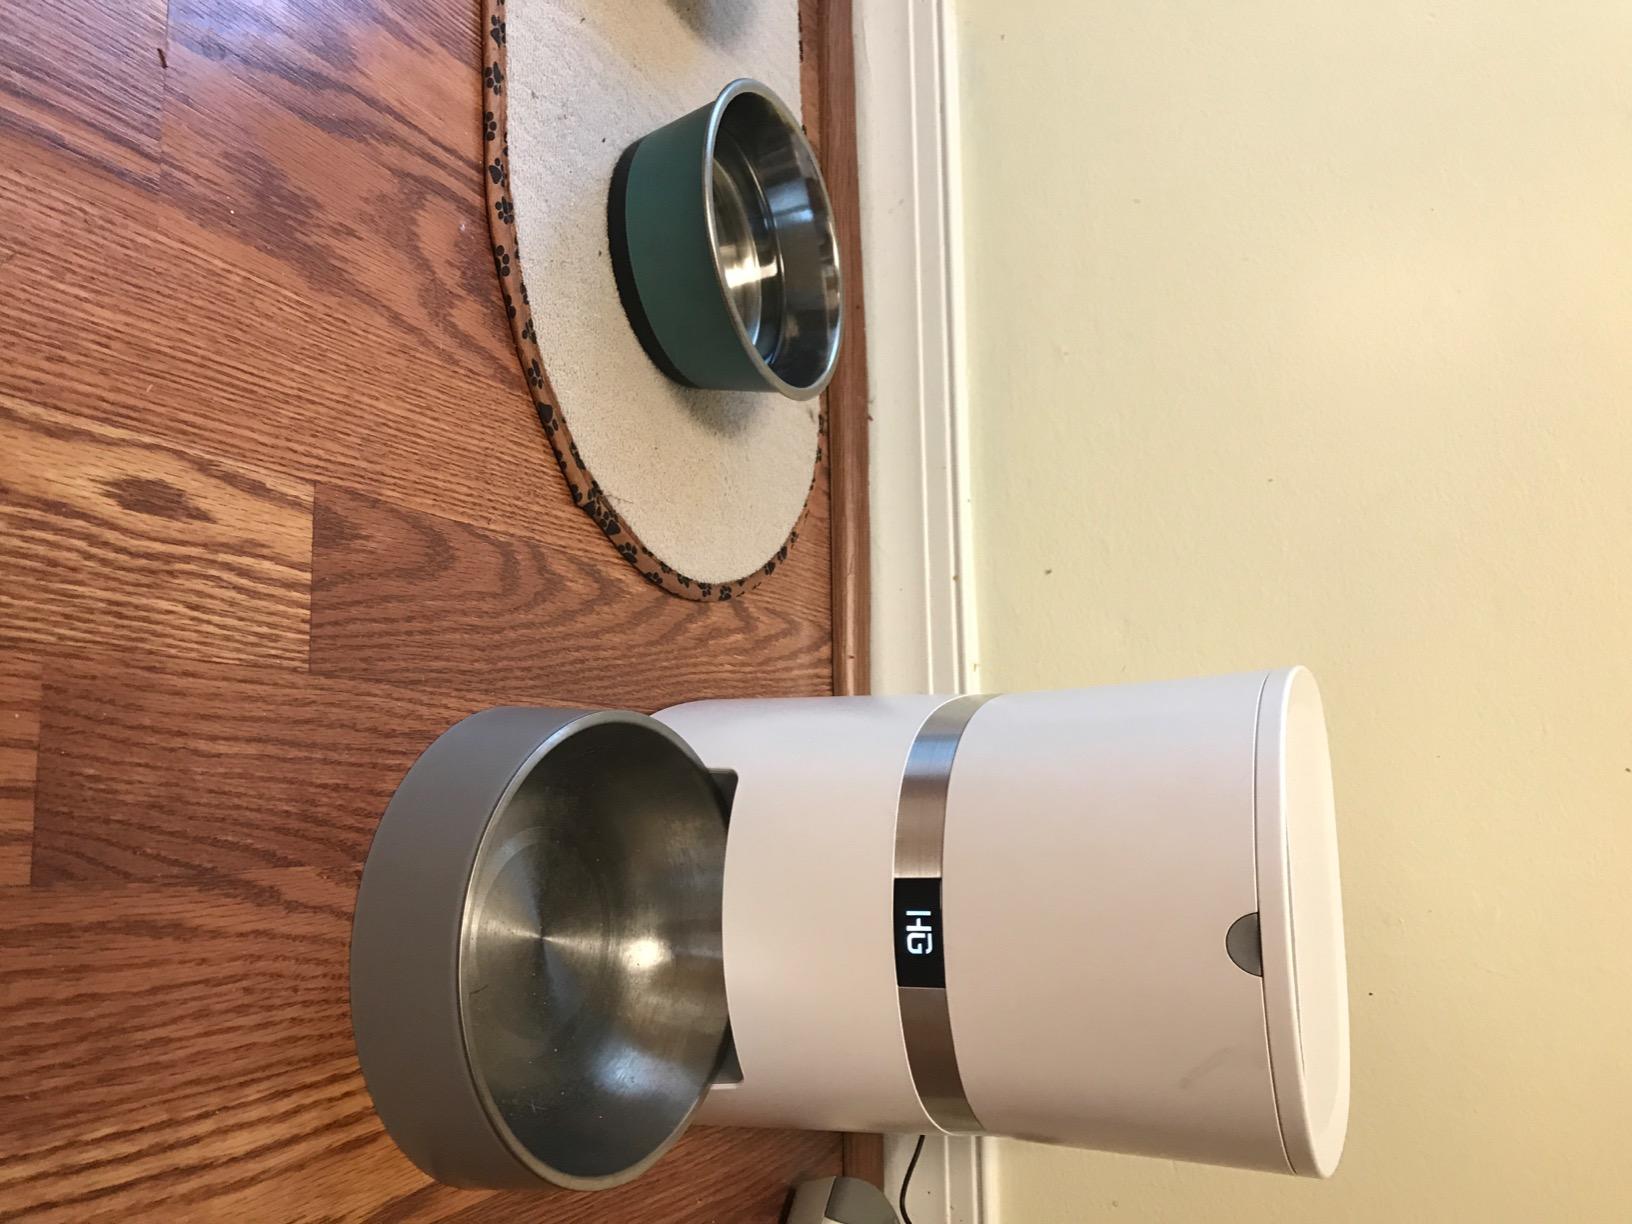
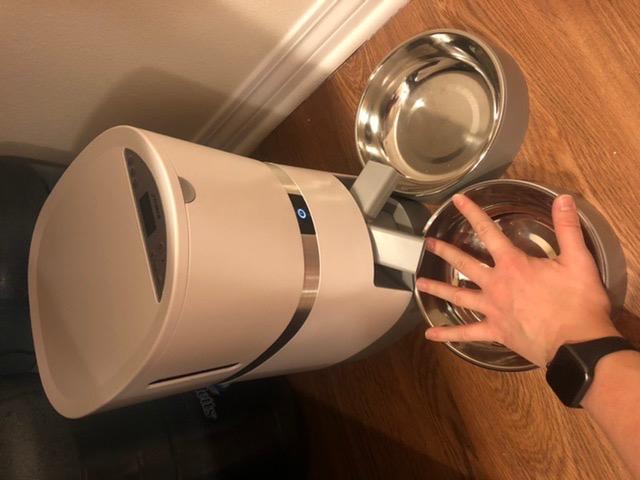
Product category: items_feeder
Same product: no